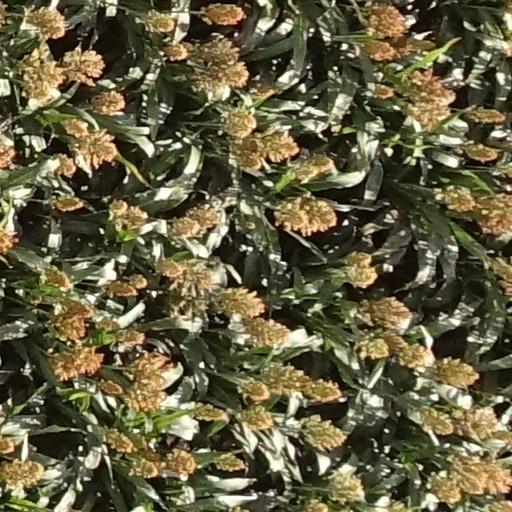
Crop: sorghum